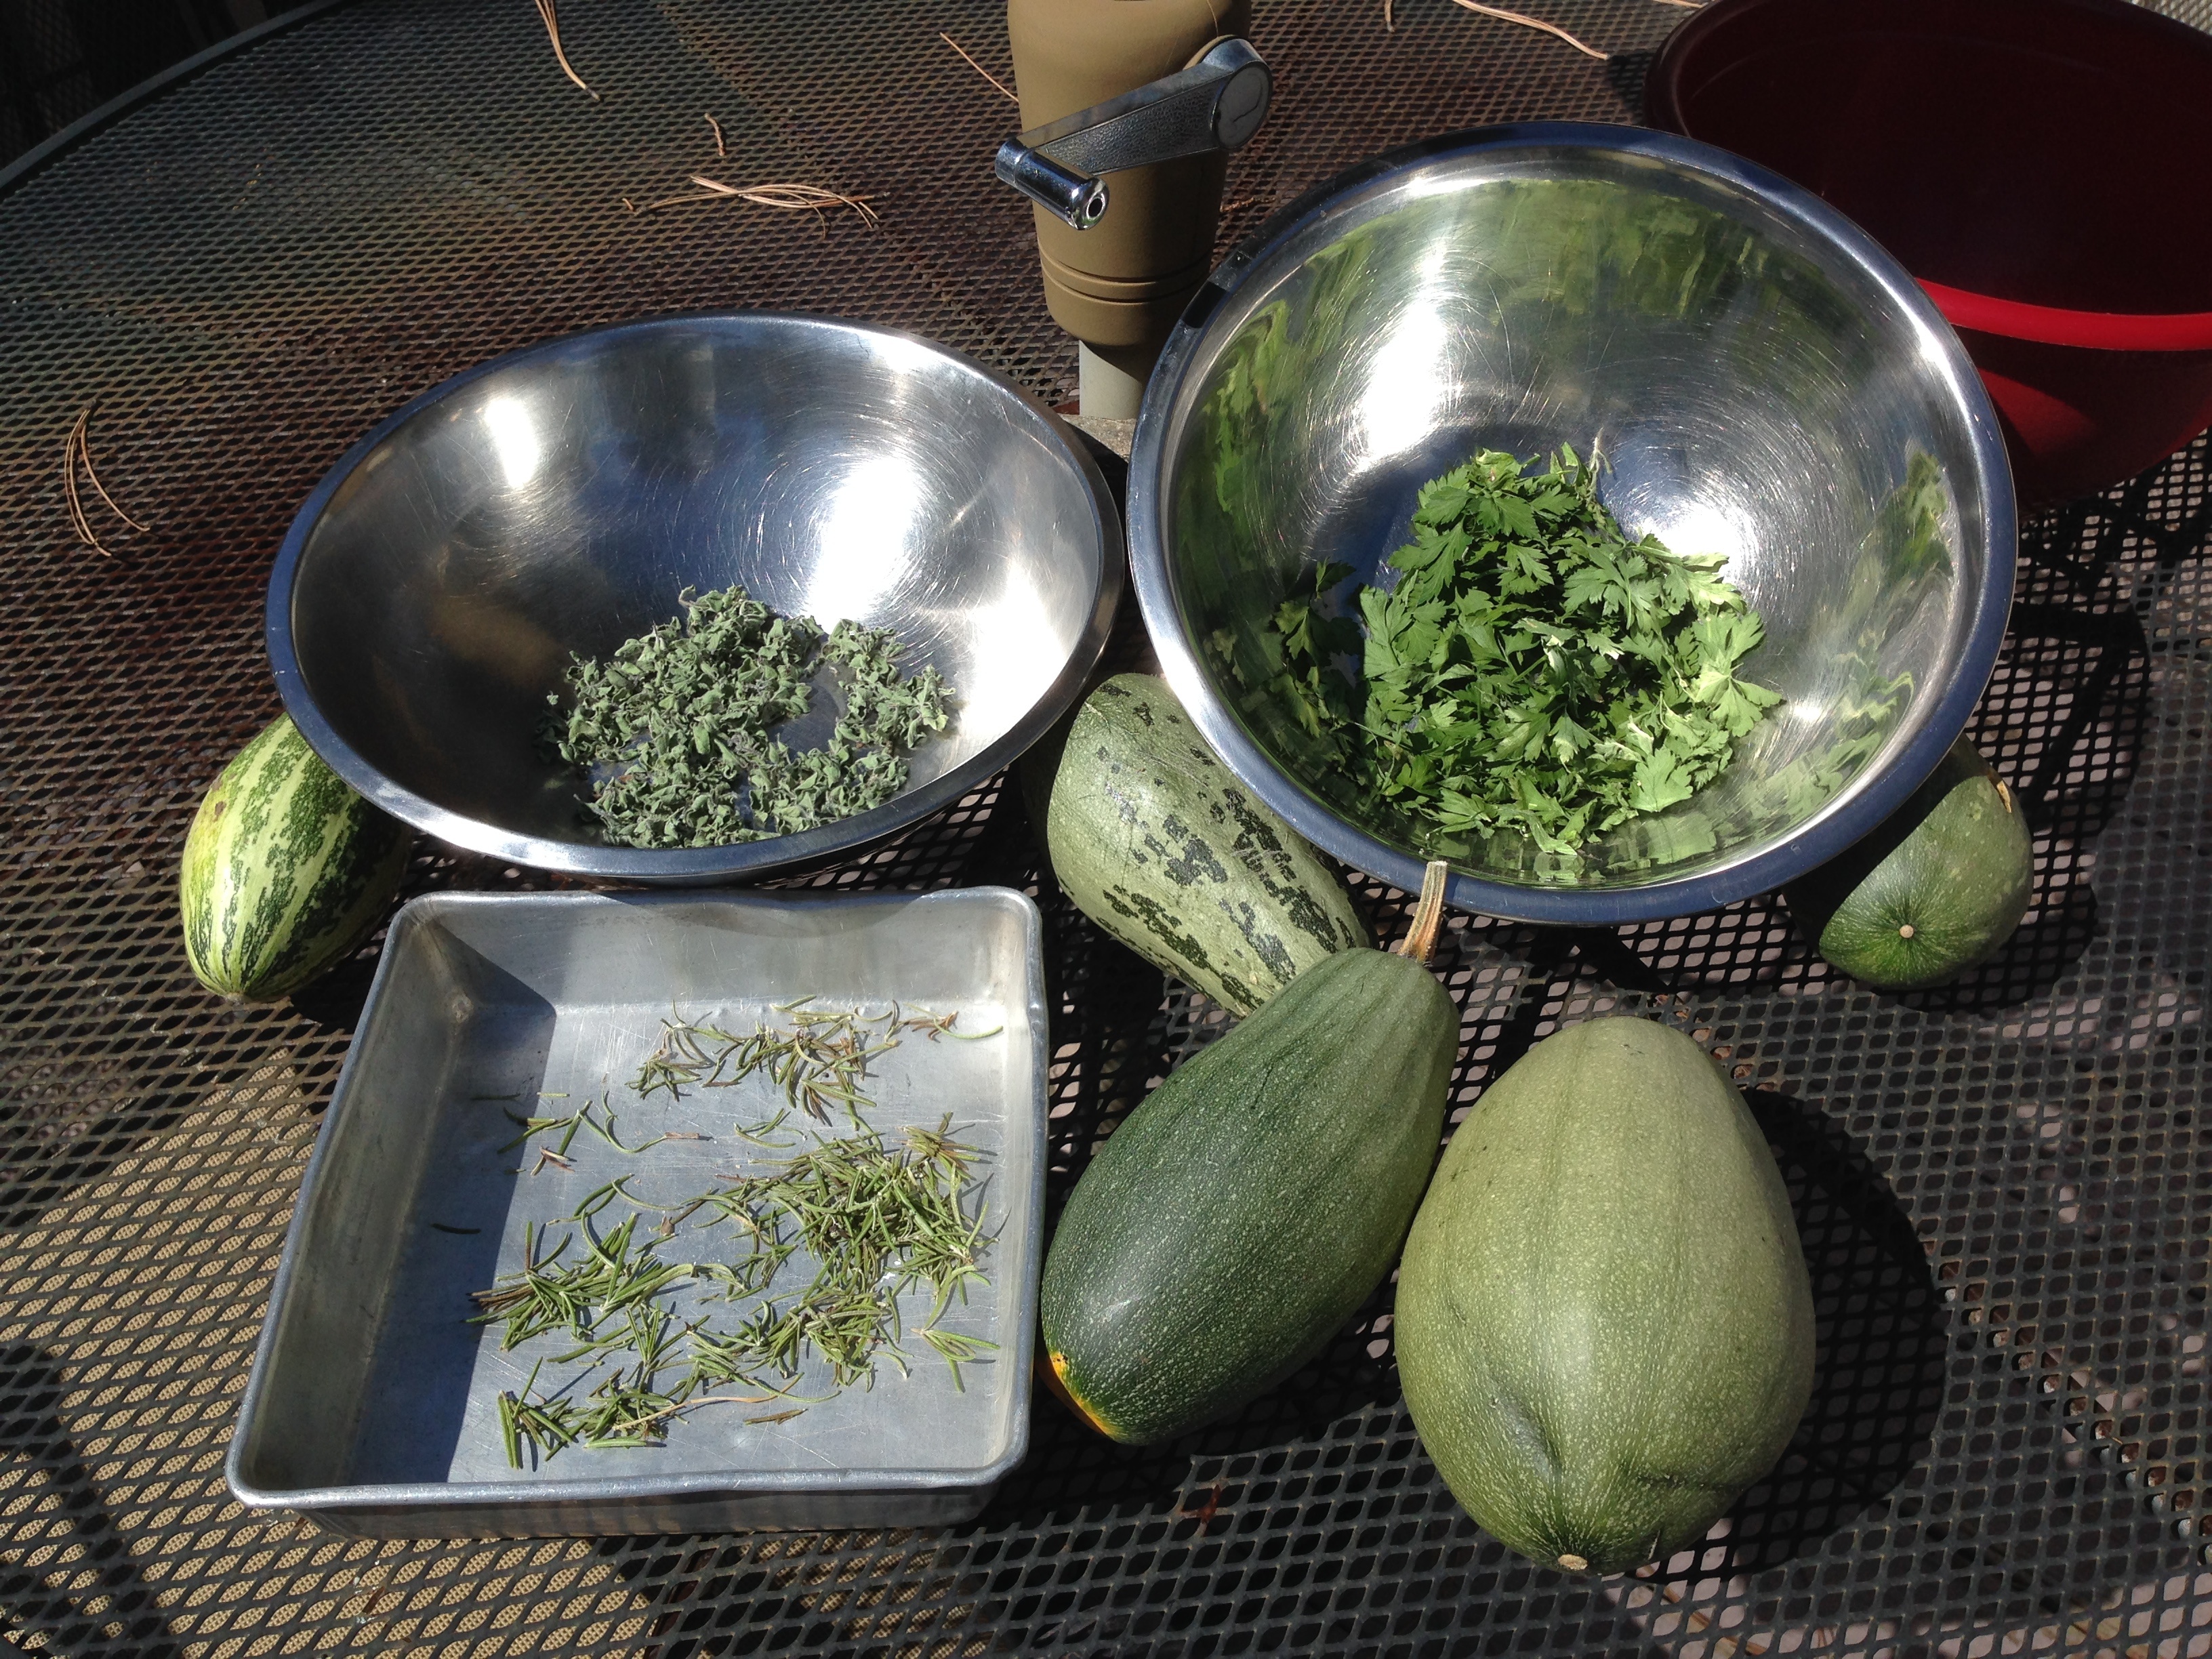
plant, fruit, dish, food, produce, vegetable, cuisine, vegetarian food, flowering plant, land plant